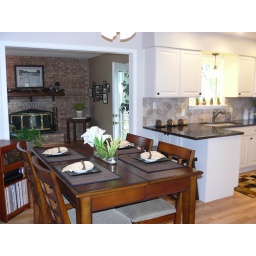
View of dining room, entry into den, fireplace and french door in the den, and open kitchen layout.